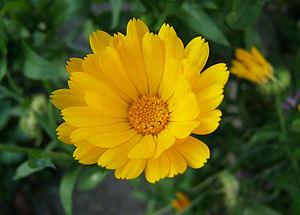
Souci officinal Hrvatski: Neven Hornjoserbsce: Smjerdnička Magyar: Körömvirág Íslenska: morgunfrú Italiano: Fiorrancio 日本語: キンセンカ